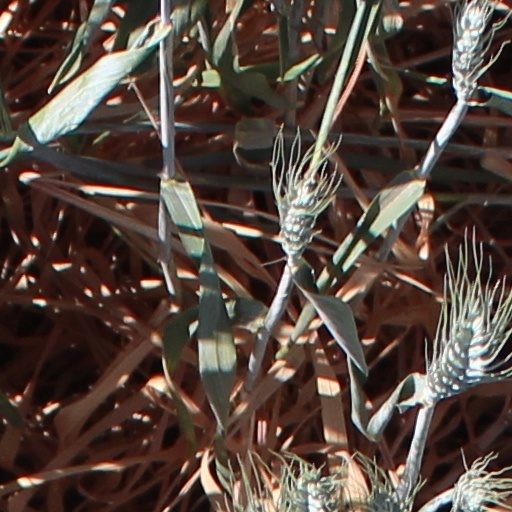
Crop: wheat